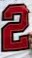
Number: 2